Basic Education High School No. 2 Latha

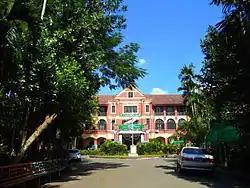
Basic Education High School No. 2 Latha

Basic Education High School (BEHS) No. 2 Latha (abbreviated to အ.ထ.က (၂) လသာ; formerly St. John's Convent School; commonly known as Latha 2 High School) is one of the most well known public high schools in Myanmar. Located in Latha Township opposite the Yangon General Hospital and next to the University of Medicine 1, Yangon, the all-girls school offers classes from Kindergarten to Tenth Standard (until Grade 10 in the new nomenclature).